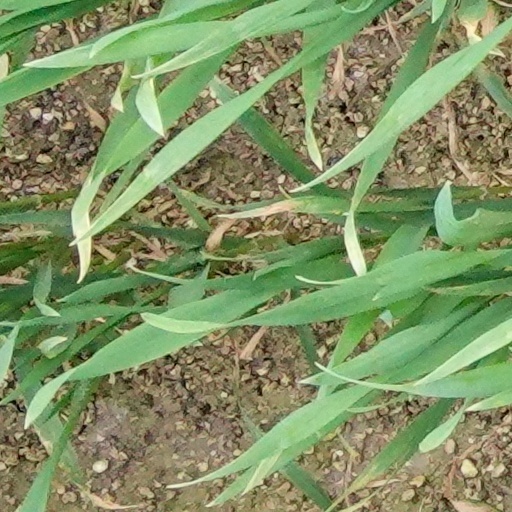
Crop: wheat